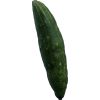
Label: Cucumber 3